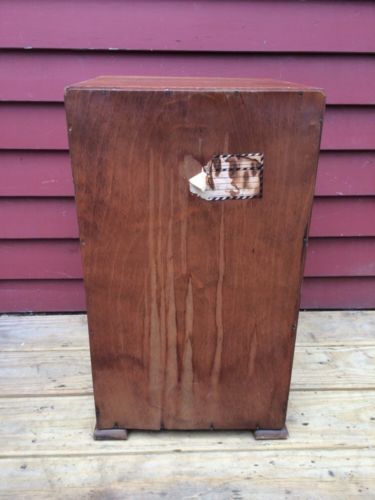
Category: cabinet